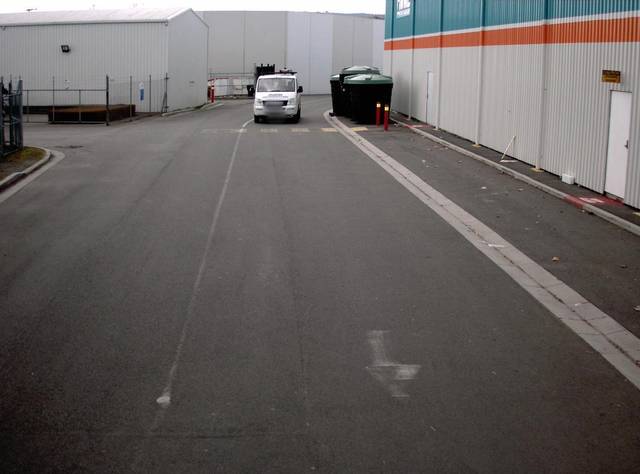
Region: Australia
Coordinates: -41.43, 147.145